Arastradero Preserve

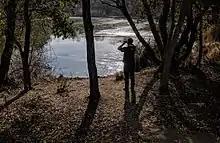
Watching water birds on Arastradero Lake

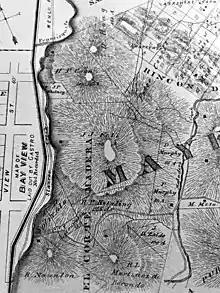
1876 Historical Map Shows Matadero Creek and Los Trancos (Stancos) Creek as well as unnamed Arastradero Creek and Felt Creek near Arastradero Road

Arastradero Preserve consists of rolling savanna grassland hills and evergreen forests; the preserve varies in elevation from in the northeast to in the southwest. There are four gates (labeled A, B, C, and D) into the preserve, though public parking is available only at Gate A on the North side. Gate D connects to Foothills Park as part of the Bay-to-Ridge Trail. The park is also accessible from a pedestrian footpath that leads to the residential area on the street Paseo del Roble.